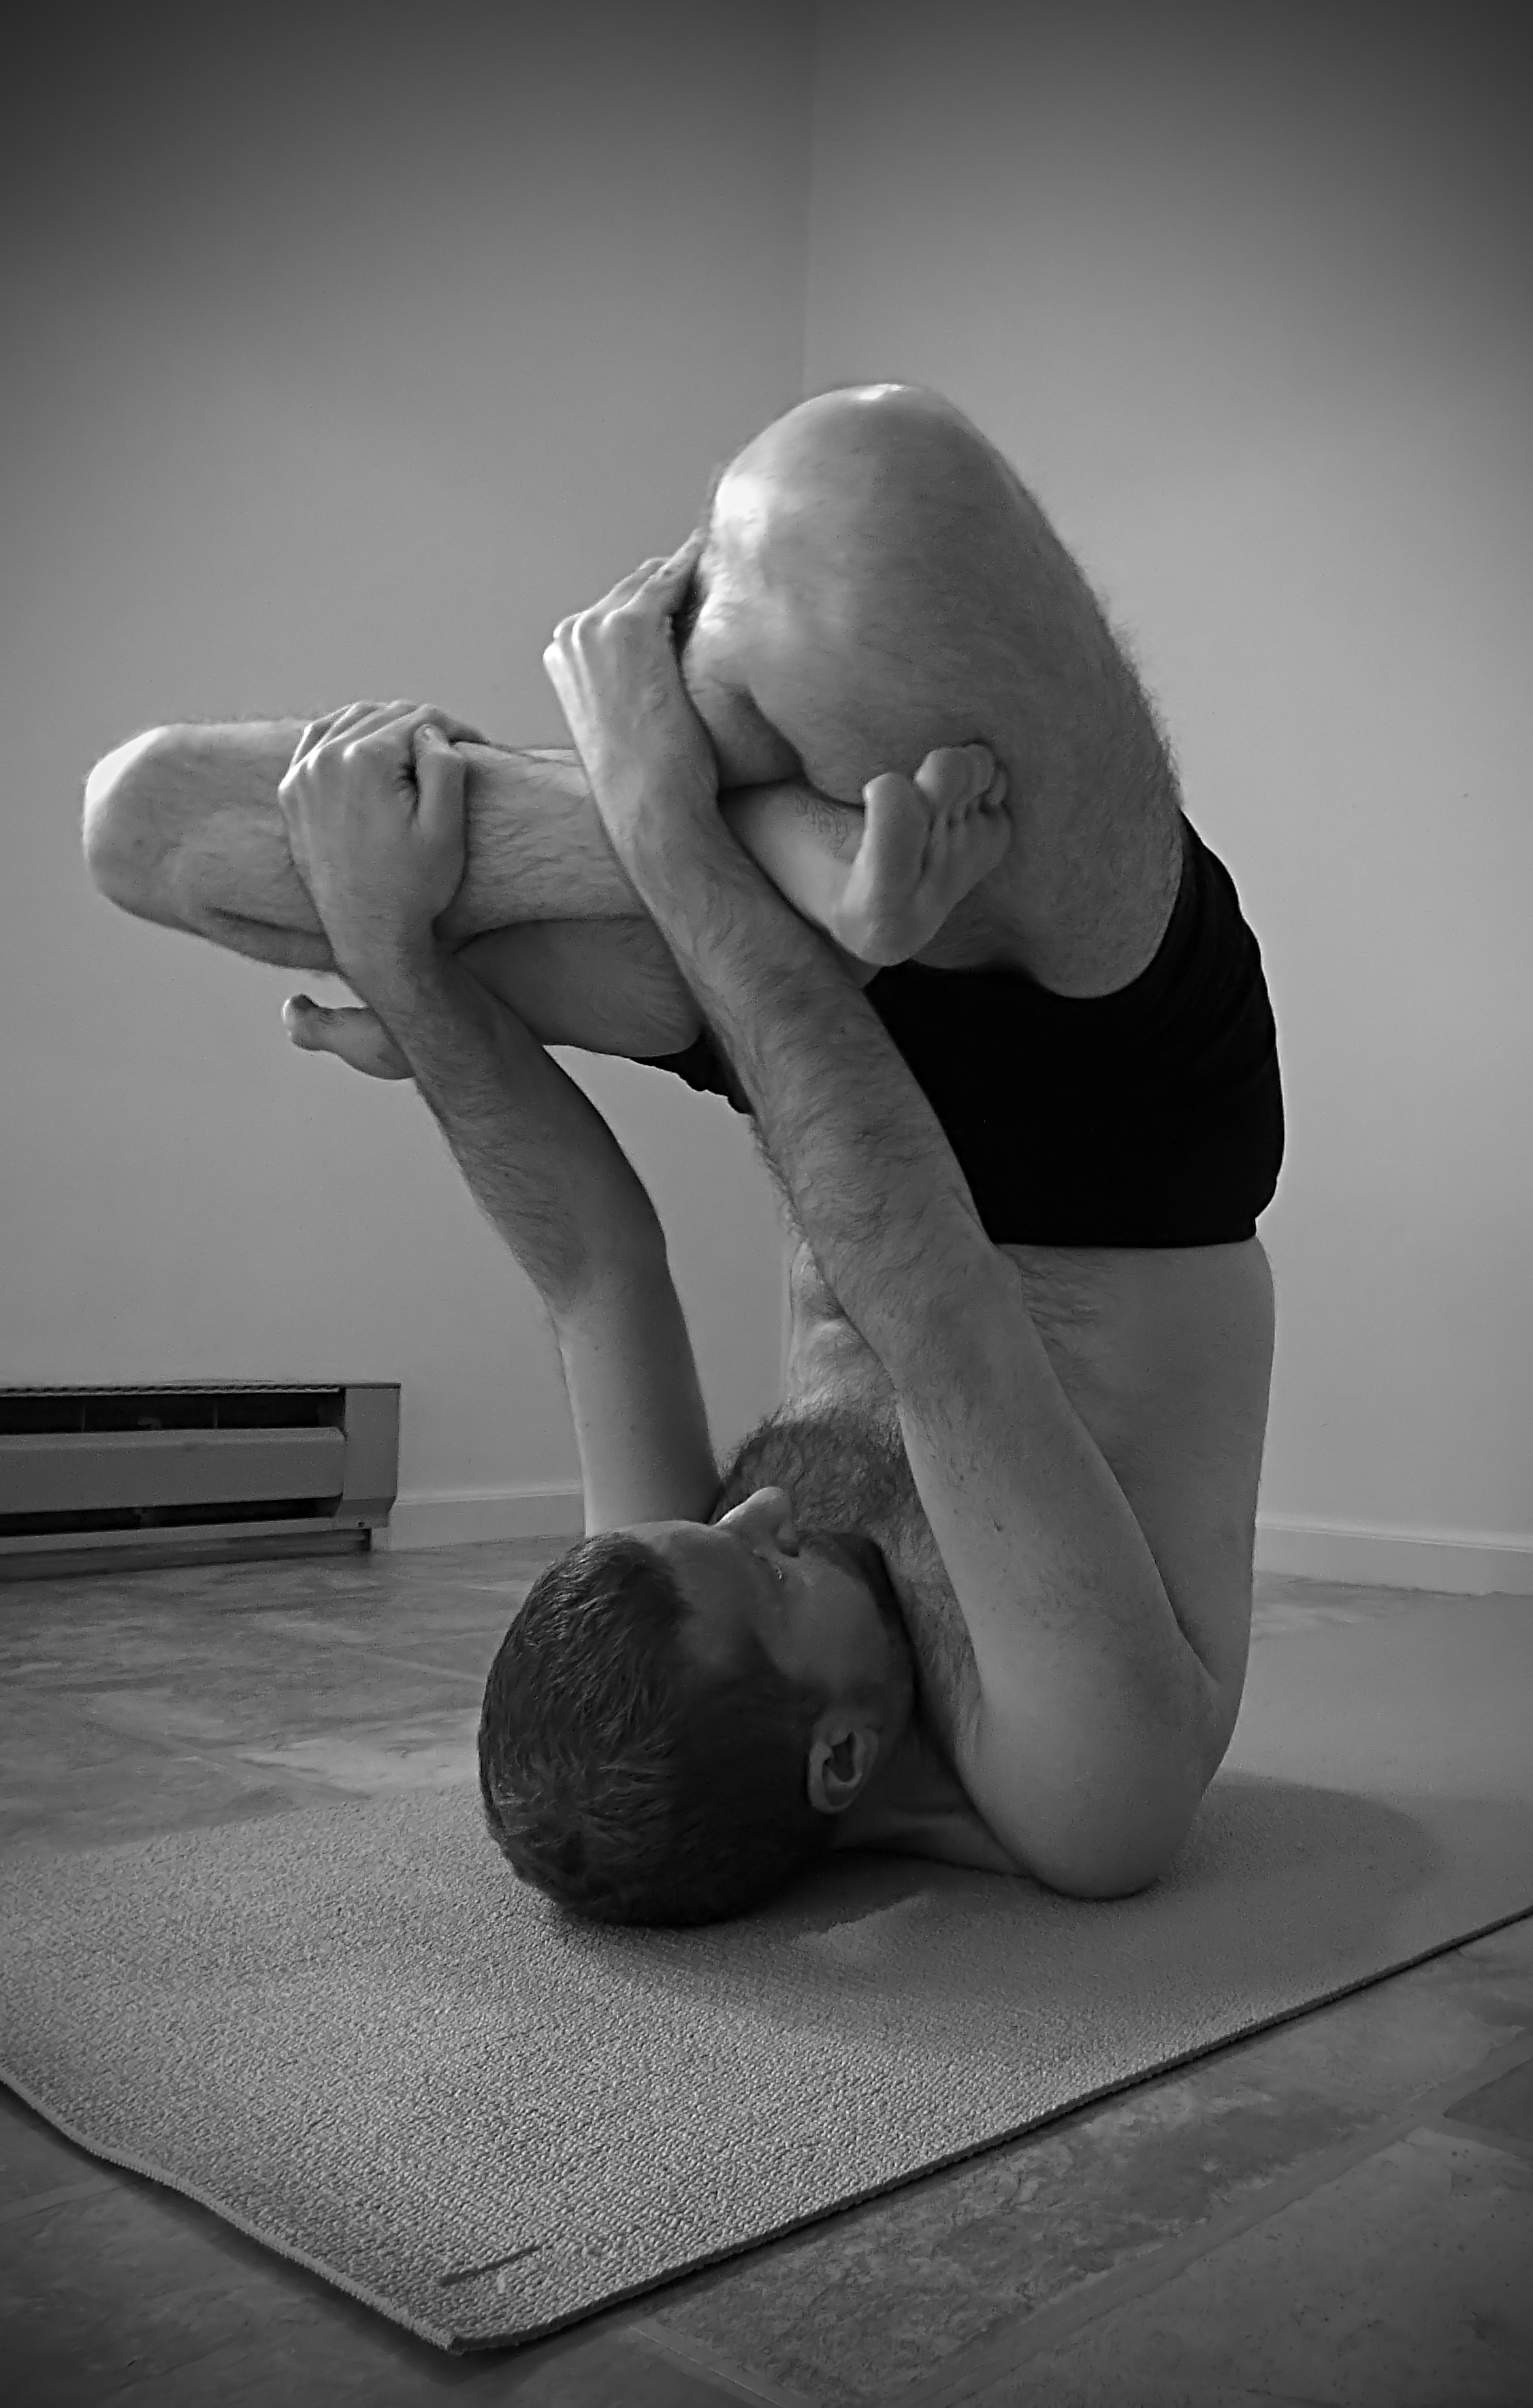
man, black and white, white, male, leg, sitting, exercise, black, monochrome, arm, muscle, human body, blackandwhite, creativecommons, sports, selfportrait, self, stretch, stretching, yoga, pose, asana, urdhvapadmasana, invertedlotuspose, sense, monochrome photography, human positions, human action, physical fitness